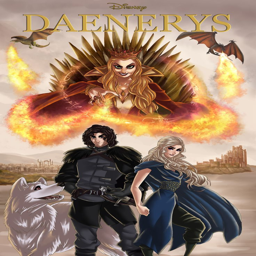
i would love this as a movie .